John Garang

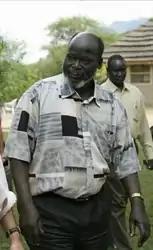
John Garang in 2004

In 1983, Garang went to Bor and southern government soldiers in Battalion 105 who were resisting being rotated to posts in the north. Although he was not among the officers in the Southern command arranging for the defection of Battalion 105 to the anti government rebels, he was supporting the revolution. When the 105 Battalion attacked Sudanese army in Bor on 16 May 1983 under the command of Major Kerubino Kuanyin Bol, who was the leader of the budding movement which launched an impromptu attack, Garang rode by an alternative route to join them in the rebel stronghold in Ethiopia. Major Kerubino Kuanyin Bol and William Nyuon Bany Machar led Battalion 105 and 107 in Bor and Ayot, respectively. As a major, Kerubino coalesced with William to organize a revolt and opened routes to Ethiopian plains. By the end of July, Sudan People's Liberation Army/Movement (SPLA) had brought over 3000 soldiers into the newly created Sudan People's Liberation Army/Movement (SPLA/M), which was opposed to military rule and Islamic dominance of the country, and encouraged other army garrisons to mutiny against the Islamic law imposed on the country by the government. William Nyuon Bany and Kerubino Kwanyin Bol were both founding members of SPLA. Bany was appointed the 3rd high-ranking Commander after Bol.